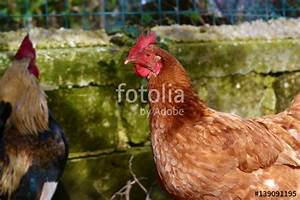
Label: chicken